The Pact (2006 film)

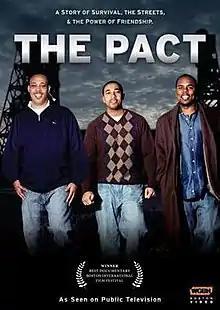

The Pact is a 2006 American documentary film directed and produced by Andrea Kalin, presented by the National Black Programming Consortium, and aired on public television about three childhood friends from New Jersey who make a pact to help keep each other in school, graduate, and all successfully become doctors. The three men now appear as motivational speakers known as The Three Doctors.